Blue (English group)

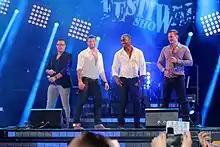
Blue performing in Italy in 2013

On 22 June 2012, the band premiered their new song, "Hurt Lovers", during a concert in China. In an interview shortly after the concert, the band claimed that "Hurt Lovers" was one of the first tracks they recorded after re-uniting, and that it was an obvious choice for their comeback single. It received positive reception across Asia, before being officially premiered in Germany on 6 October 2012. Thus, the creators of the film "" approached the band, and asked if the song could be used as the official theme for the film. Thus, the track will receive an early release on 4 January 2013, before being released across the world later in the year. In promotion of the single, the band performed it live on "Vocea României" on 4 December 2012, as well as embarking on an acoustic radio tour across six cities in Germany. In October 2012, the group confirmed via their official Facebook page that the title of their fourth studio album would be "Roulette". It was also revealed that the album will receive an early release in Germany, being made available from 25 January 2013. The band shot the album's artwork in a deserted casino in November 2012. On 21 February 2013, it was confirmed that the group would join ITV2's reality series "The Big Reunion".